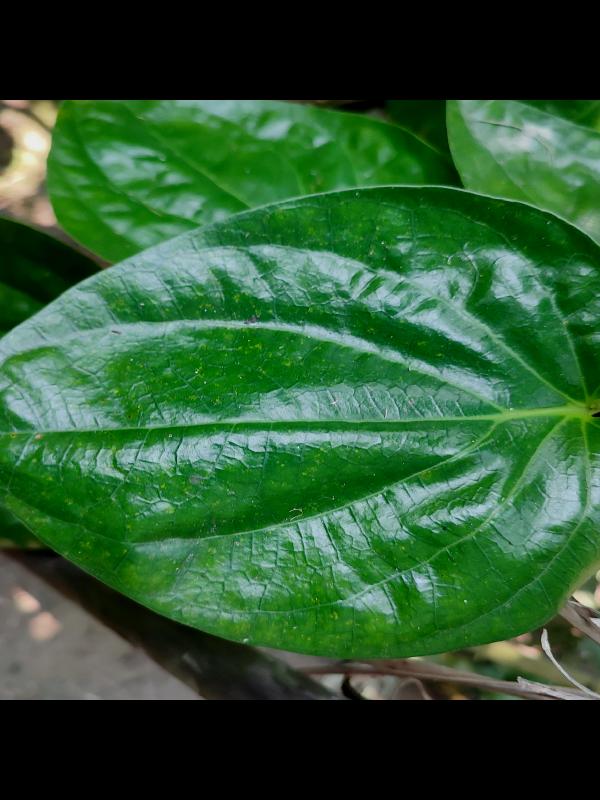
Label: Healthy_Leaf